Anne Weying

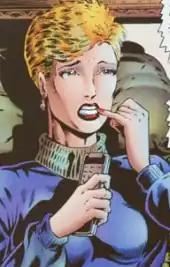
Anne Weying on "Rune vs. Venom" #1 (December 1995). Art by Greg Luzniak.

Anne Weying was a successful lawyer, and Eddie Brock's ex-wife. In her first appearance, she is a brunette with glasses. In later appearances, she loses the glasses and goes blonde. Weying assisted Spider-Man by sharing some of Eddie's history. She later followed Spider-Man to the amusement park where Venom had Peter Parker's (fake) parents. She confronted her insane ex-husband, and managed to convince Eddie to give up this vendetta. Later, Sin-Eater shot Anne to which the Venom symbiote temporarily bonded with her to save her life. She-Venom then lashed out against the men who had hurt her with such violence that Eddie was afraid for her and compelled the Venom symbiote back. Anne retched upon seeing the pile of bodies she had left behind, claiming that the Venom symbiote had made her kill her victims, but Eddie told her that the Venom symbiote wouldn't force its host to do something they did not want to.